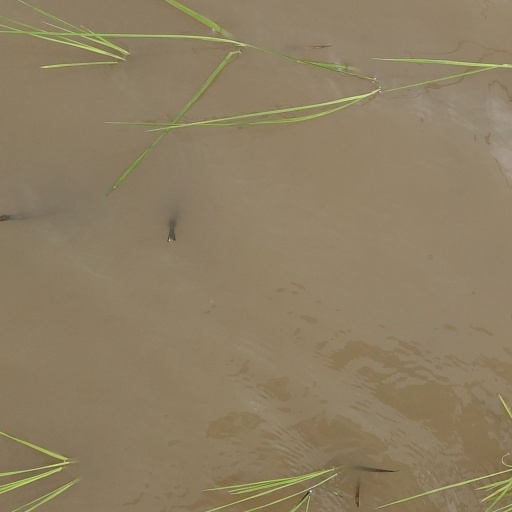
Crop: rice